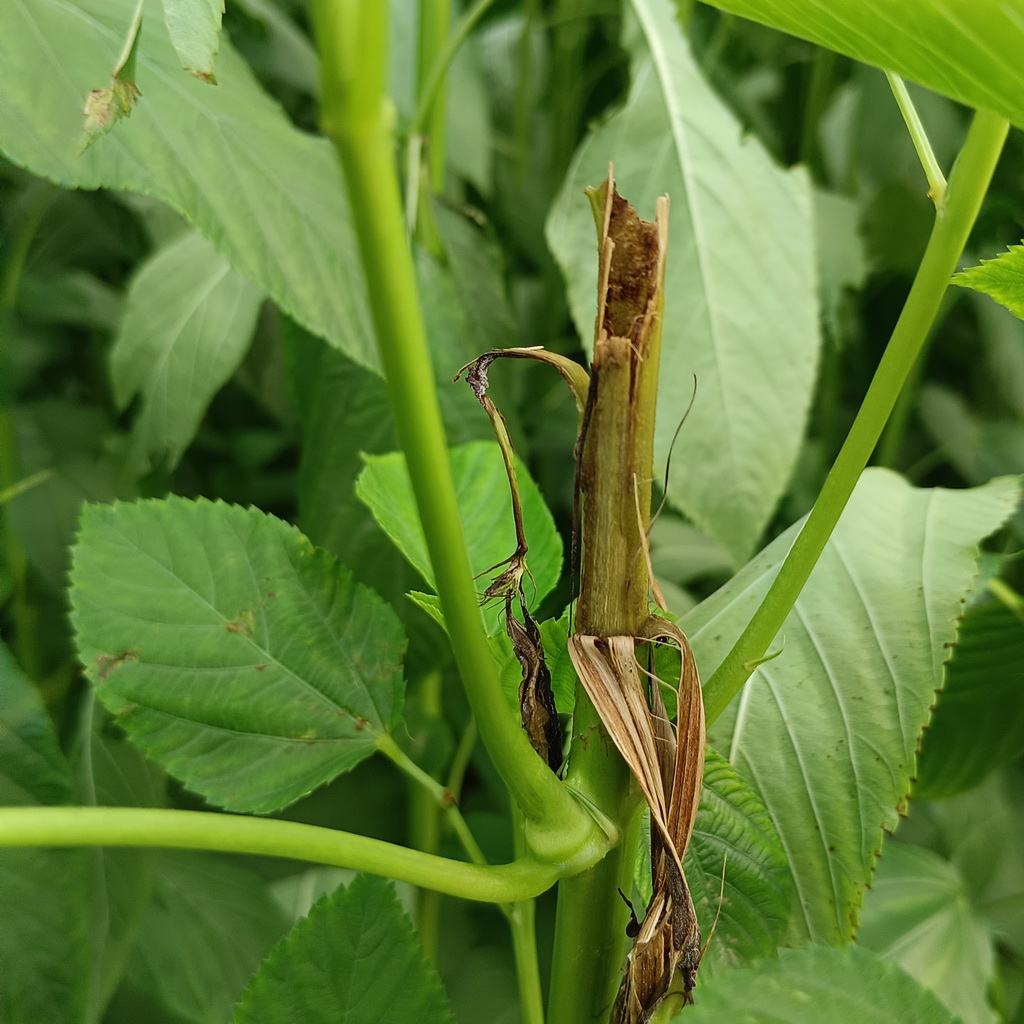
Label: Stem Soft Rot